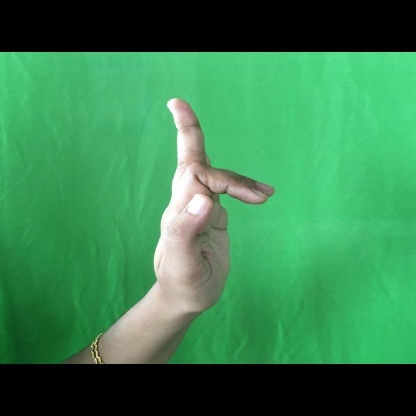
Mudra: Shukatundam